Coordination game

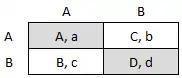

to play A and 1-q to play B for player 2. If we look at Fig 1. and apply the same probability equations we obtain the following results: